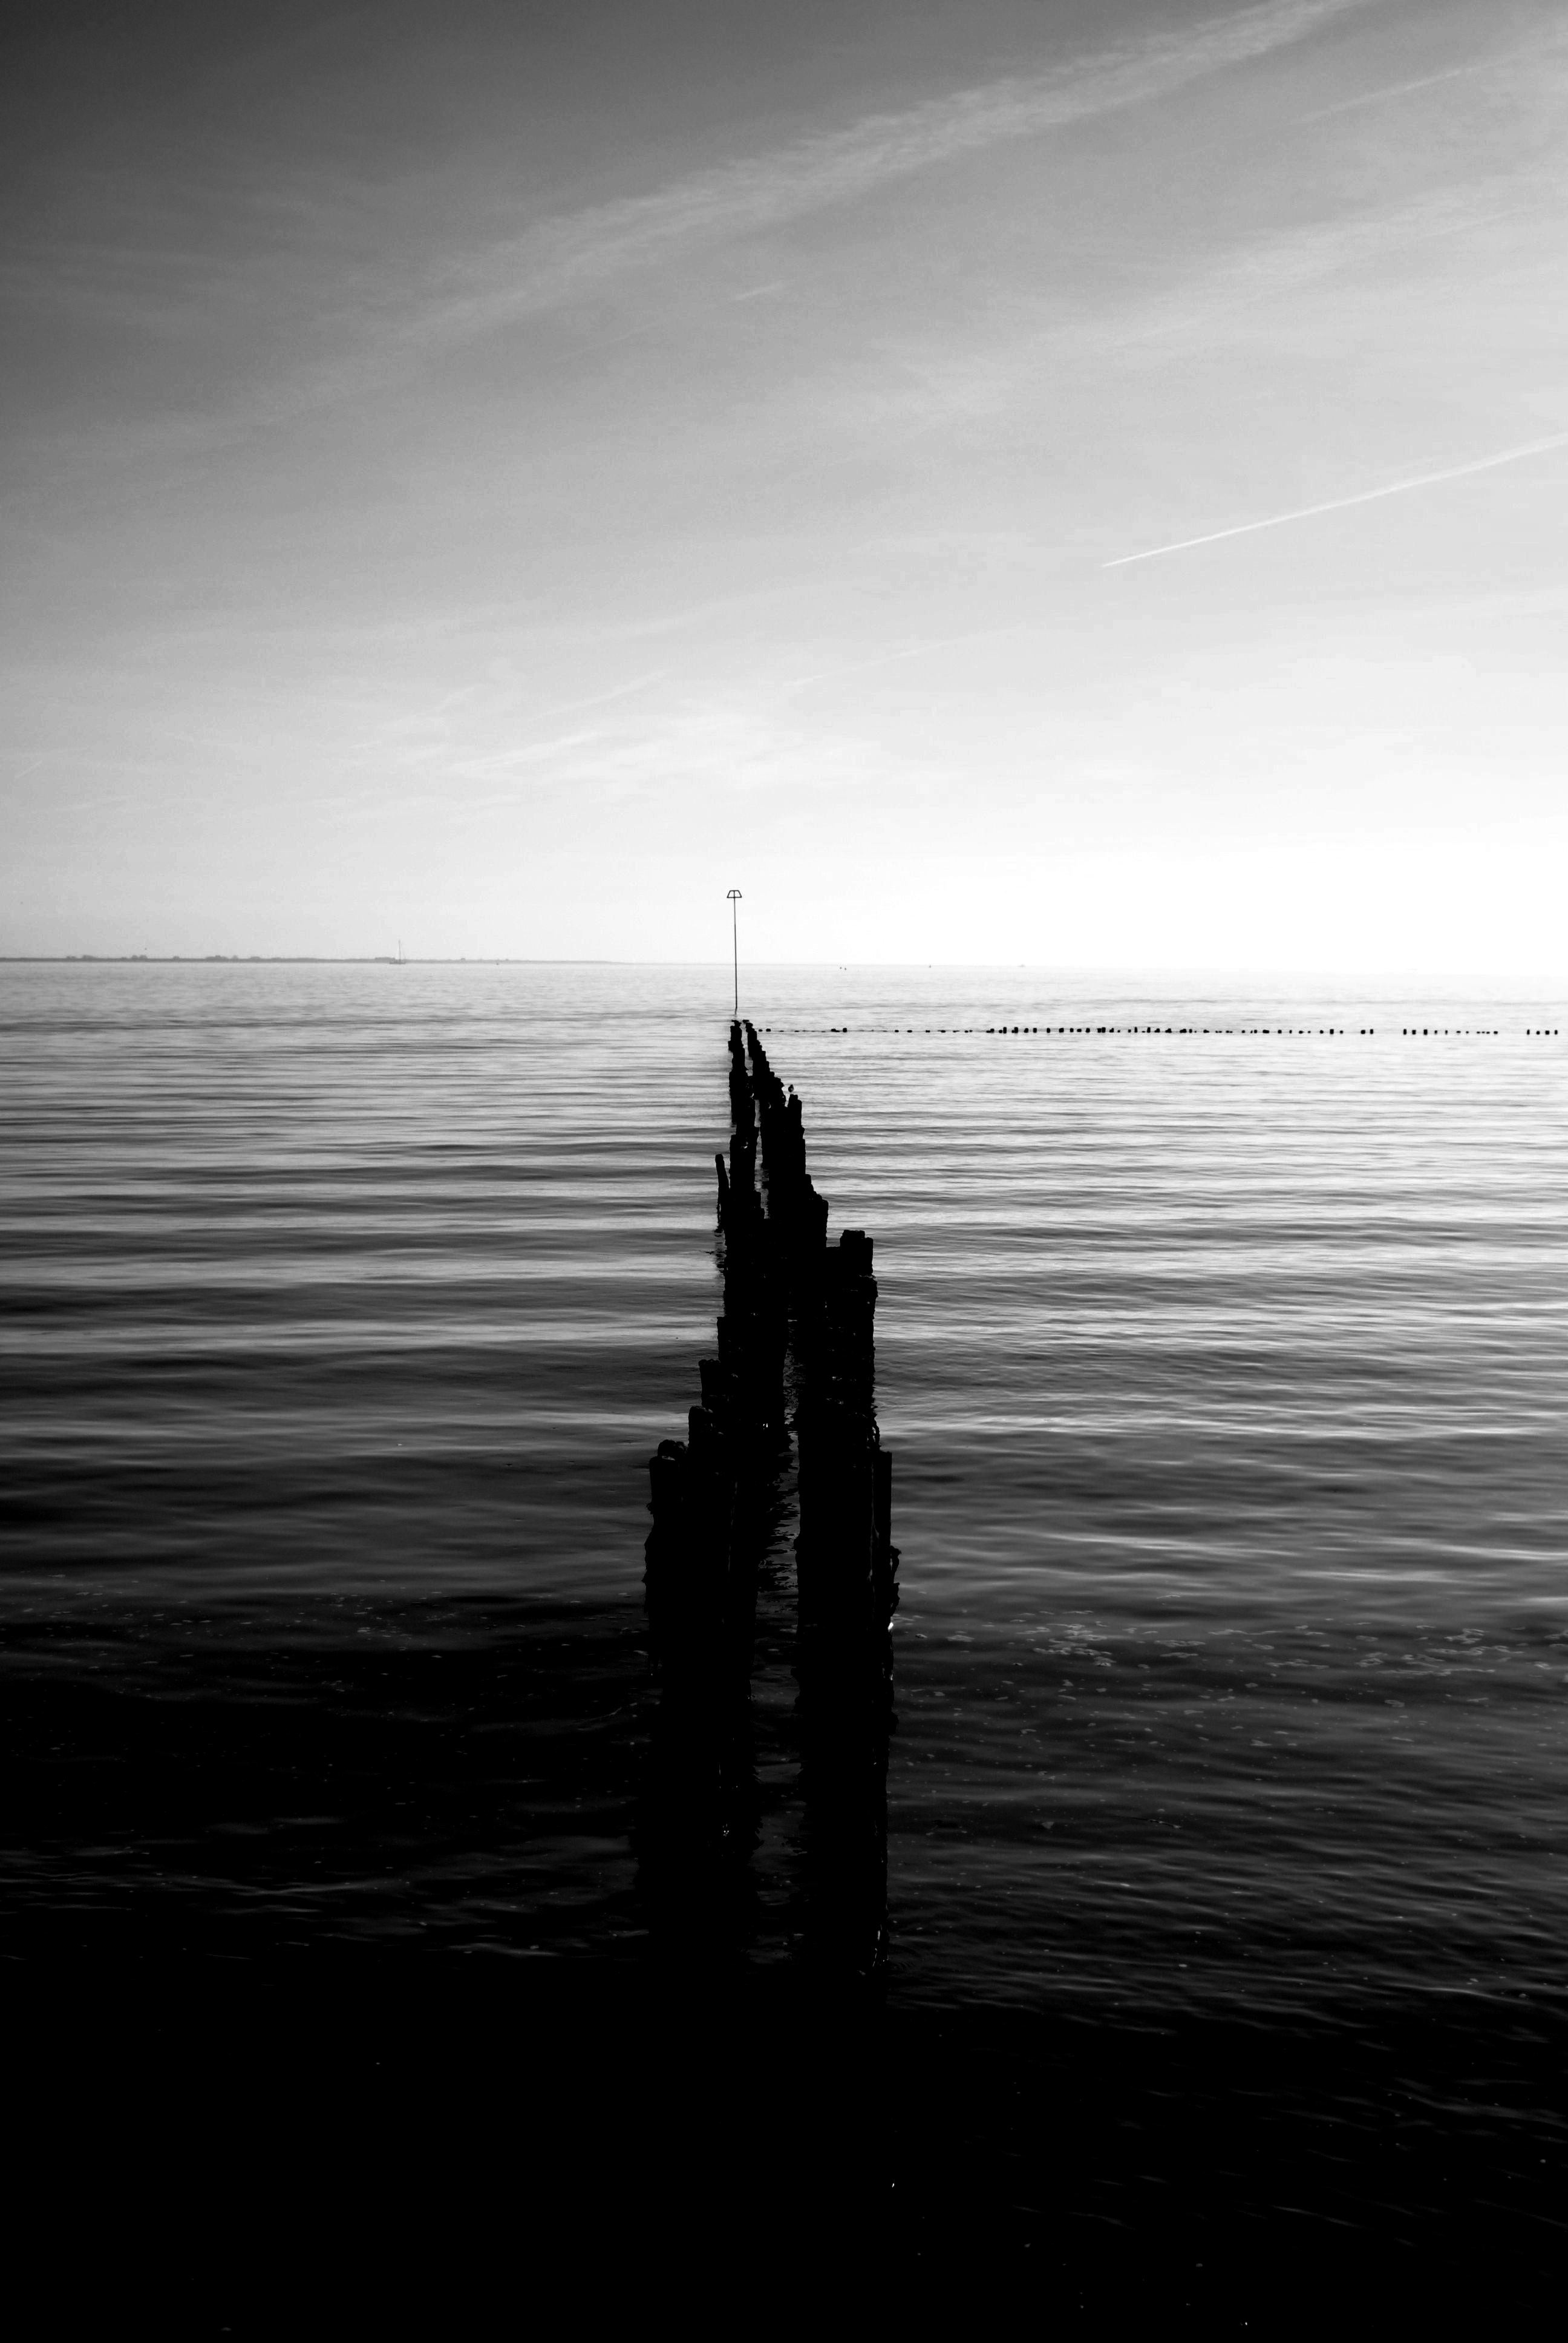
beach, sea, coast, ocean, horizon, silhouette, light, cloud, black and white, sky, sunrise, sunset, white, sunlight, morning, wave, dawn, atmosphere, dusk, distance, reflection, shadow, darkness, black, monochrome, lifestyle, shape, monochrome photography, atmospheric phenomenon